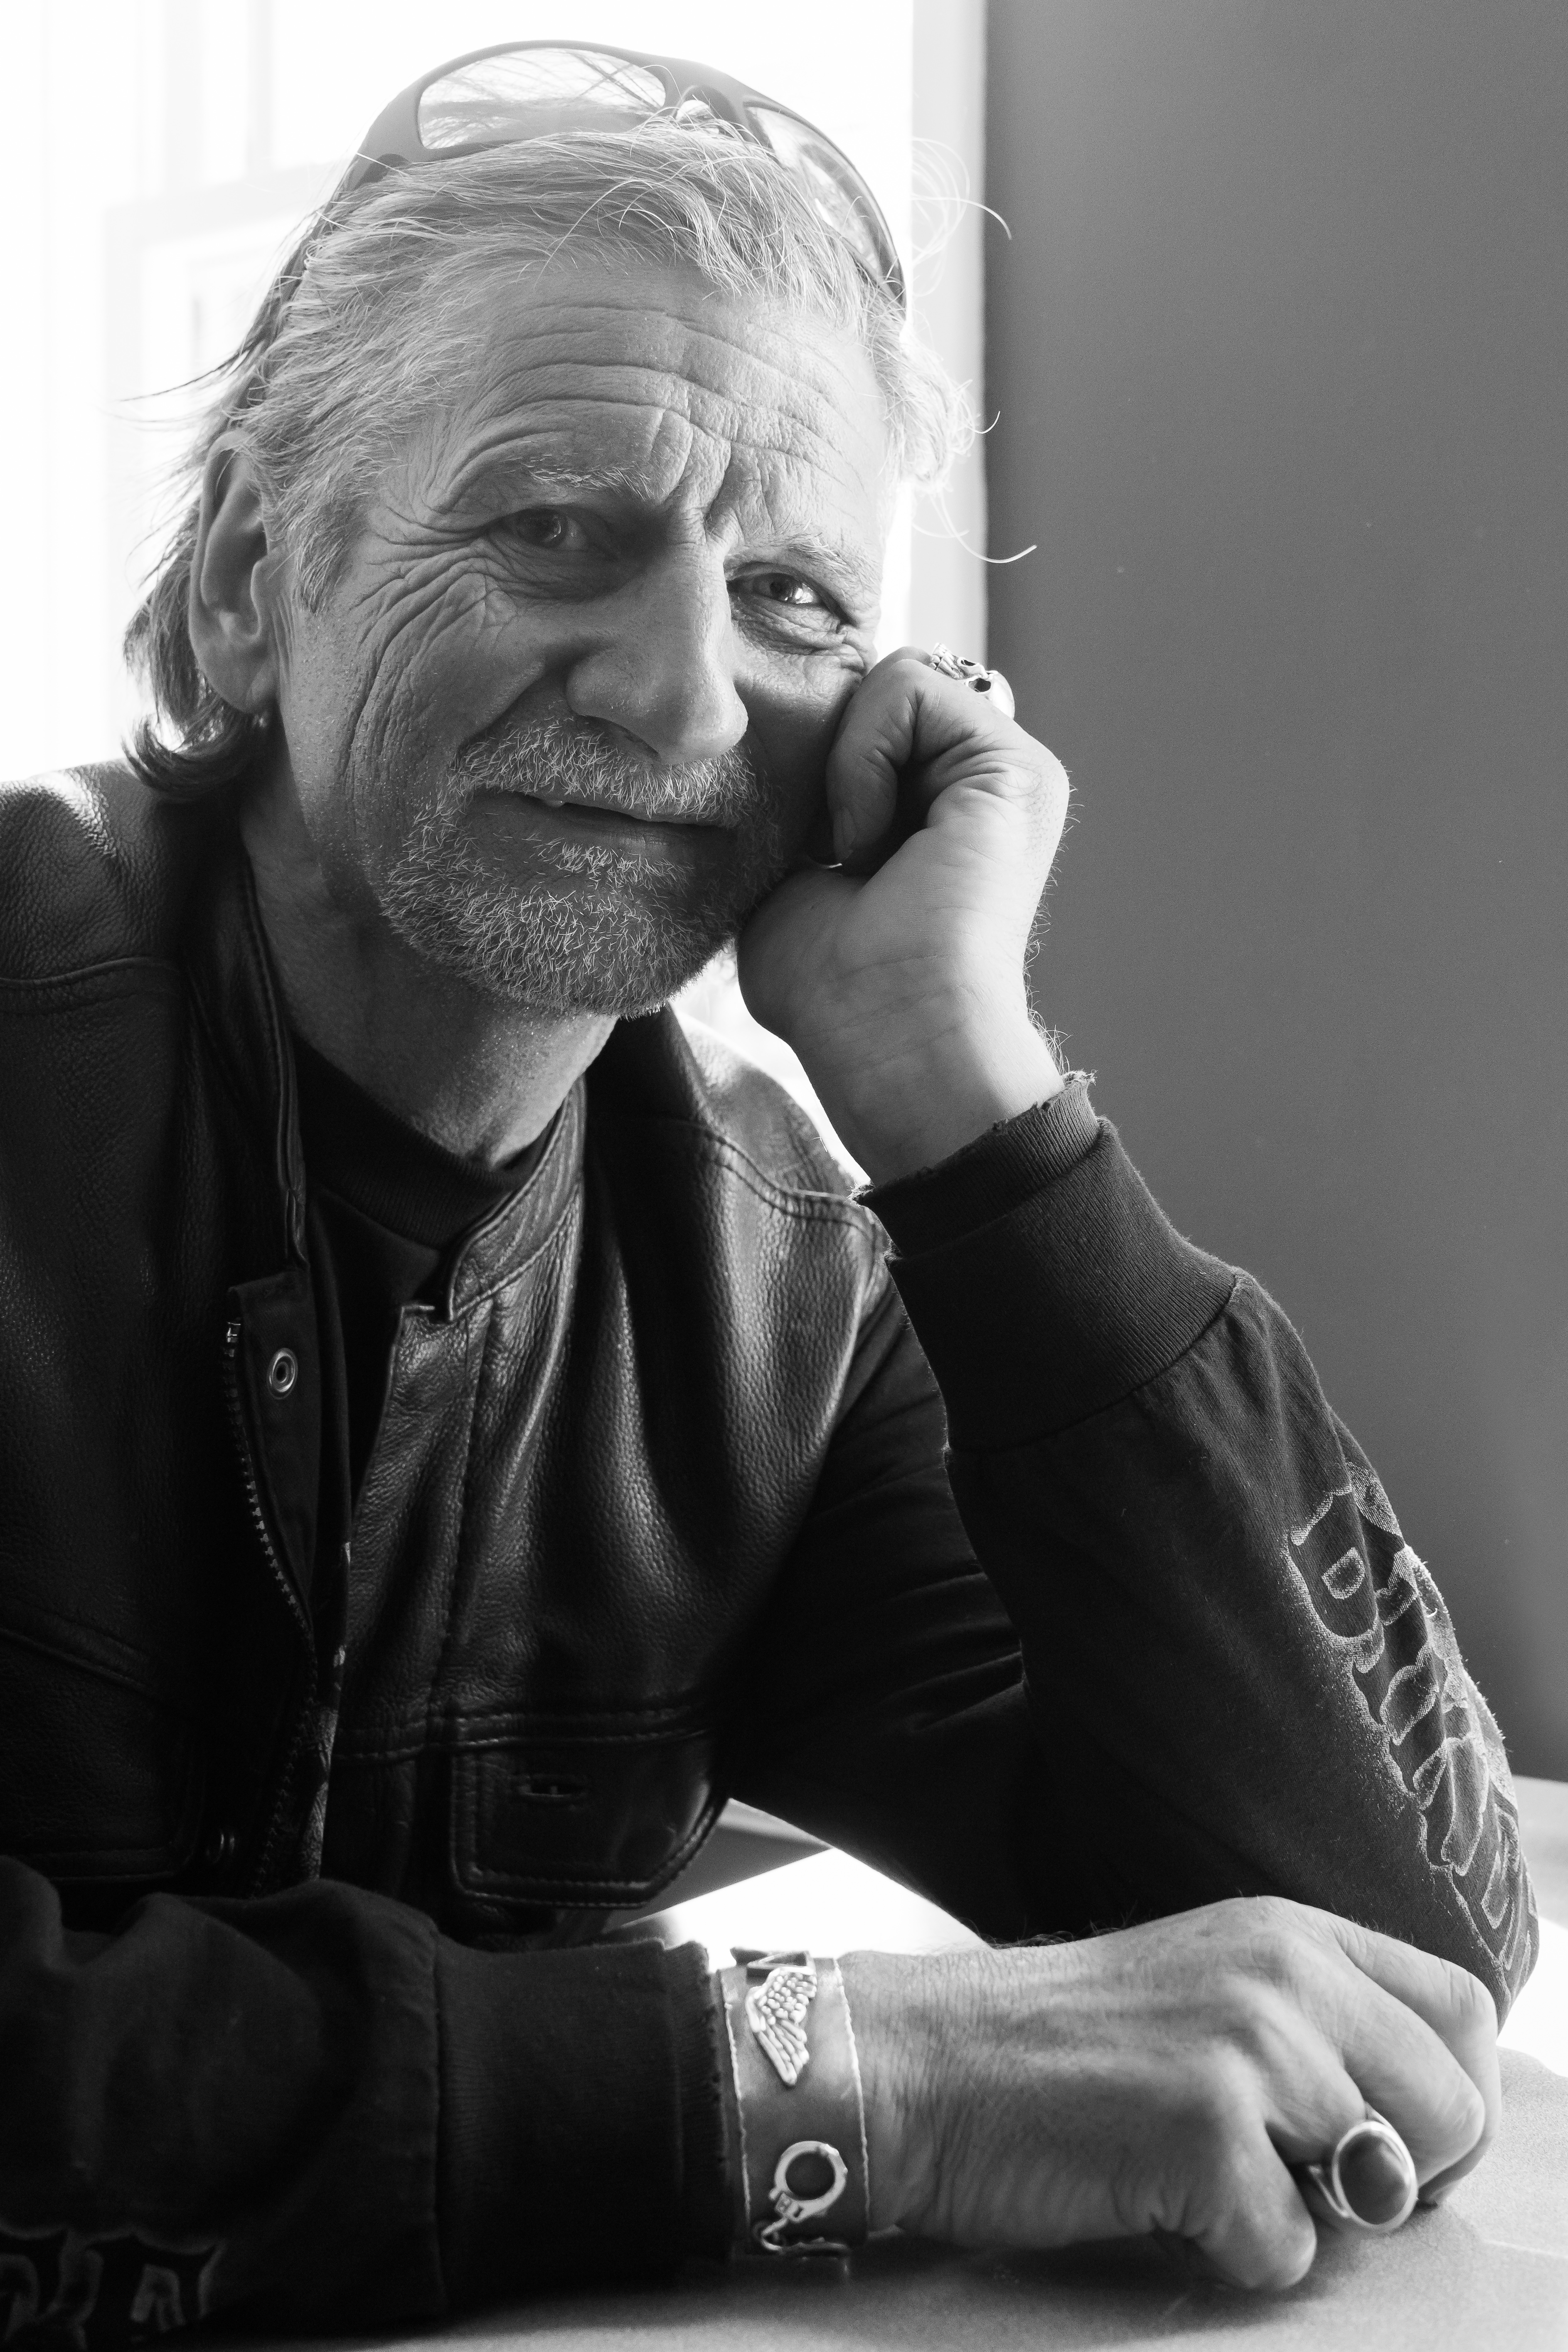
man, person, creative, light, black and white, white, street, photography, photo, male, rider, portrait, sitting, natural, black, monochrome, glasses, photograph, commons, harley, brooke, hoyer, grizzled, monochrome photography, portrait photography, facial hair, human positions